Charles Jordan (politician)

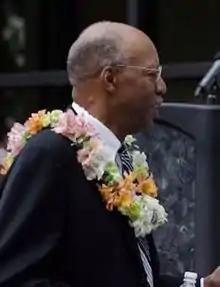
Jordan in 2012

Charles Ray Jordan (September 1, 1937 April 4, 2014) was a Portland City Commissioner from 1974 until 1984. He was the first African-American city commissioner in Portland, Oregon, and is the namesake of the Charles Jordan Community Center.